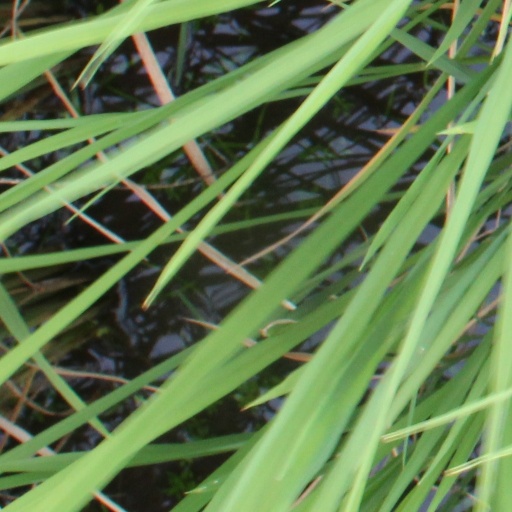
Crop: rice